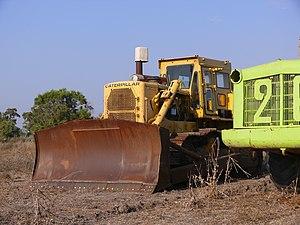
Un bulldozer est un tracteur à chenilles, chaînes ou pneus équipé d'au moins une lame orientable et servant à pousser des matériaux ou à démolir.